Marc Levine (mathematician)

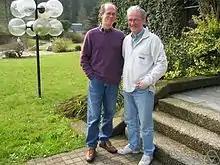
Marc Levine (left) with Fabien Morel, Oberwolfach 2005

Levine works in algebraic geometry, in particular in the development of analogues of concepts from algebraic topology in algebraic geometry and the theory of motives (motivic cohomology, motivic homotopy, algebraic K theory). He developed, together with Fabien Morel, the theory of algebraic cobordism, an algebraic-geometry analog of the theory of cobordism in algebraic topology. In 2002, he was an invited speaker at ICM in Beijing (Algebraic Cobordism).